Tiffany Tang

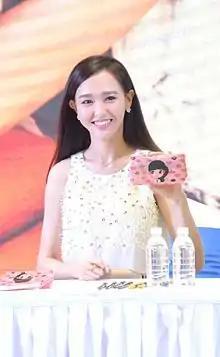
Tiffany Tang's function in Nanning, Guangxi, China on 8 June 2015

In 2015, Tang achieved breakthrough with starring roles in a series of hit dramas. In January, she starred in modern romance drama "My Sunshine" alongside Wallace Chung, based on the novel "He Yi Sheng Xiao Mo" by Gu Man. It was a major success, topping television ratings in its time slot and gained 10 million views online. She also starred in the period romance drama "Lady & Liar" alongside Hawick Lau, where she portrayed an acrobatics artist who transforms into a wealthy young mistress. "Lady & Liar" became the second highest rated drama for Jiangsu TV that year and broke 4 billion views online. In February, Tang starred alongside Li Yifeng in another period romance drama "Legend of Fragrance" as a perfumer. The drama was the highest rated drama for Hunan TV that year and broke the record for the highest ratings achieved in the first day of premiere. In June, Tang played the female lead A'ning in the popular tomb-raiding web drama "The Lost Tomb", based on the novel "Daomu Biji". "The Lost Tomb" is the most watched web drama of 2015 with over 2.8 billion views. In July, she starred in modern romance drama "Diamond Lover" with Rain, playing a jewelry designer. The drama was a commercial success with a peak rating of 1.249 and more than 3.3 billion views online Due to the success of her dramas, Tang was given the title of "1 billion queen" as all of her dramas have reached 1 billion views or more. She was nominated at the 17th Huading Awards for Best Actress in four different categories, and won Best Actress in the contemporary genre for her performance in "My Sunshine". She also became the promotional ambassador for the 7th China TV Drama Awards, where she won the awards for Actress with the Most Media Influence as well as Audience's Favorite Character. That year, Tang was ranked 20th on "Forbes" China Celebrity with an income revenue of 45 million yuan. Tang was crowned "Golden Eagle Goddess" for the 11th China Golden Eagle TV Art Festival due to her successful streak in television. Despite her commercial success, Tang received criticism for being typecast as "silly, naive, sweet" characters.